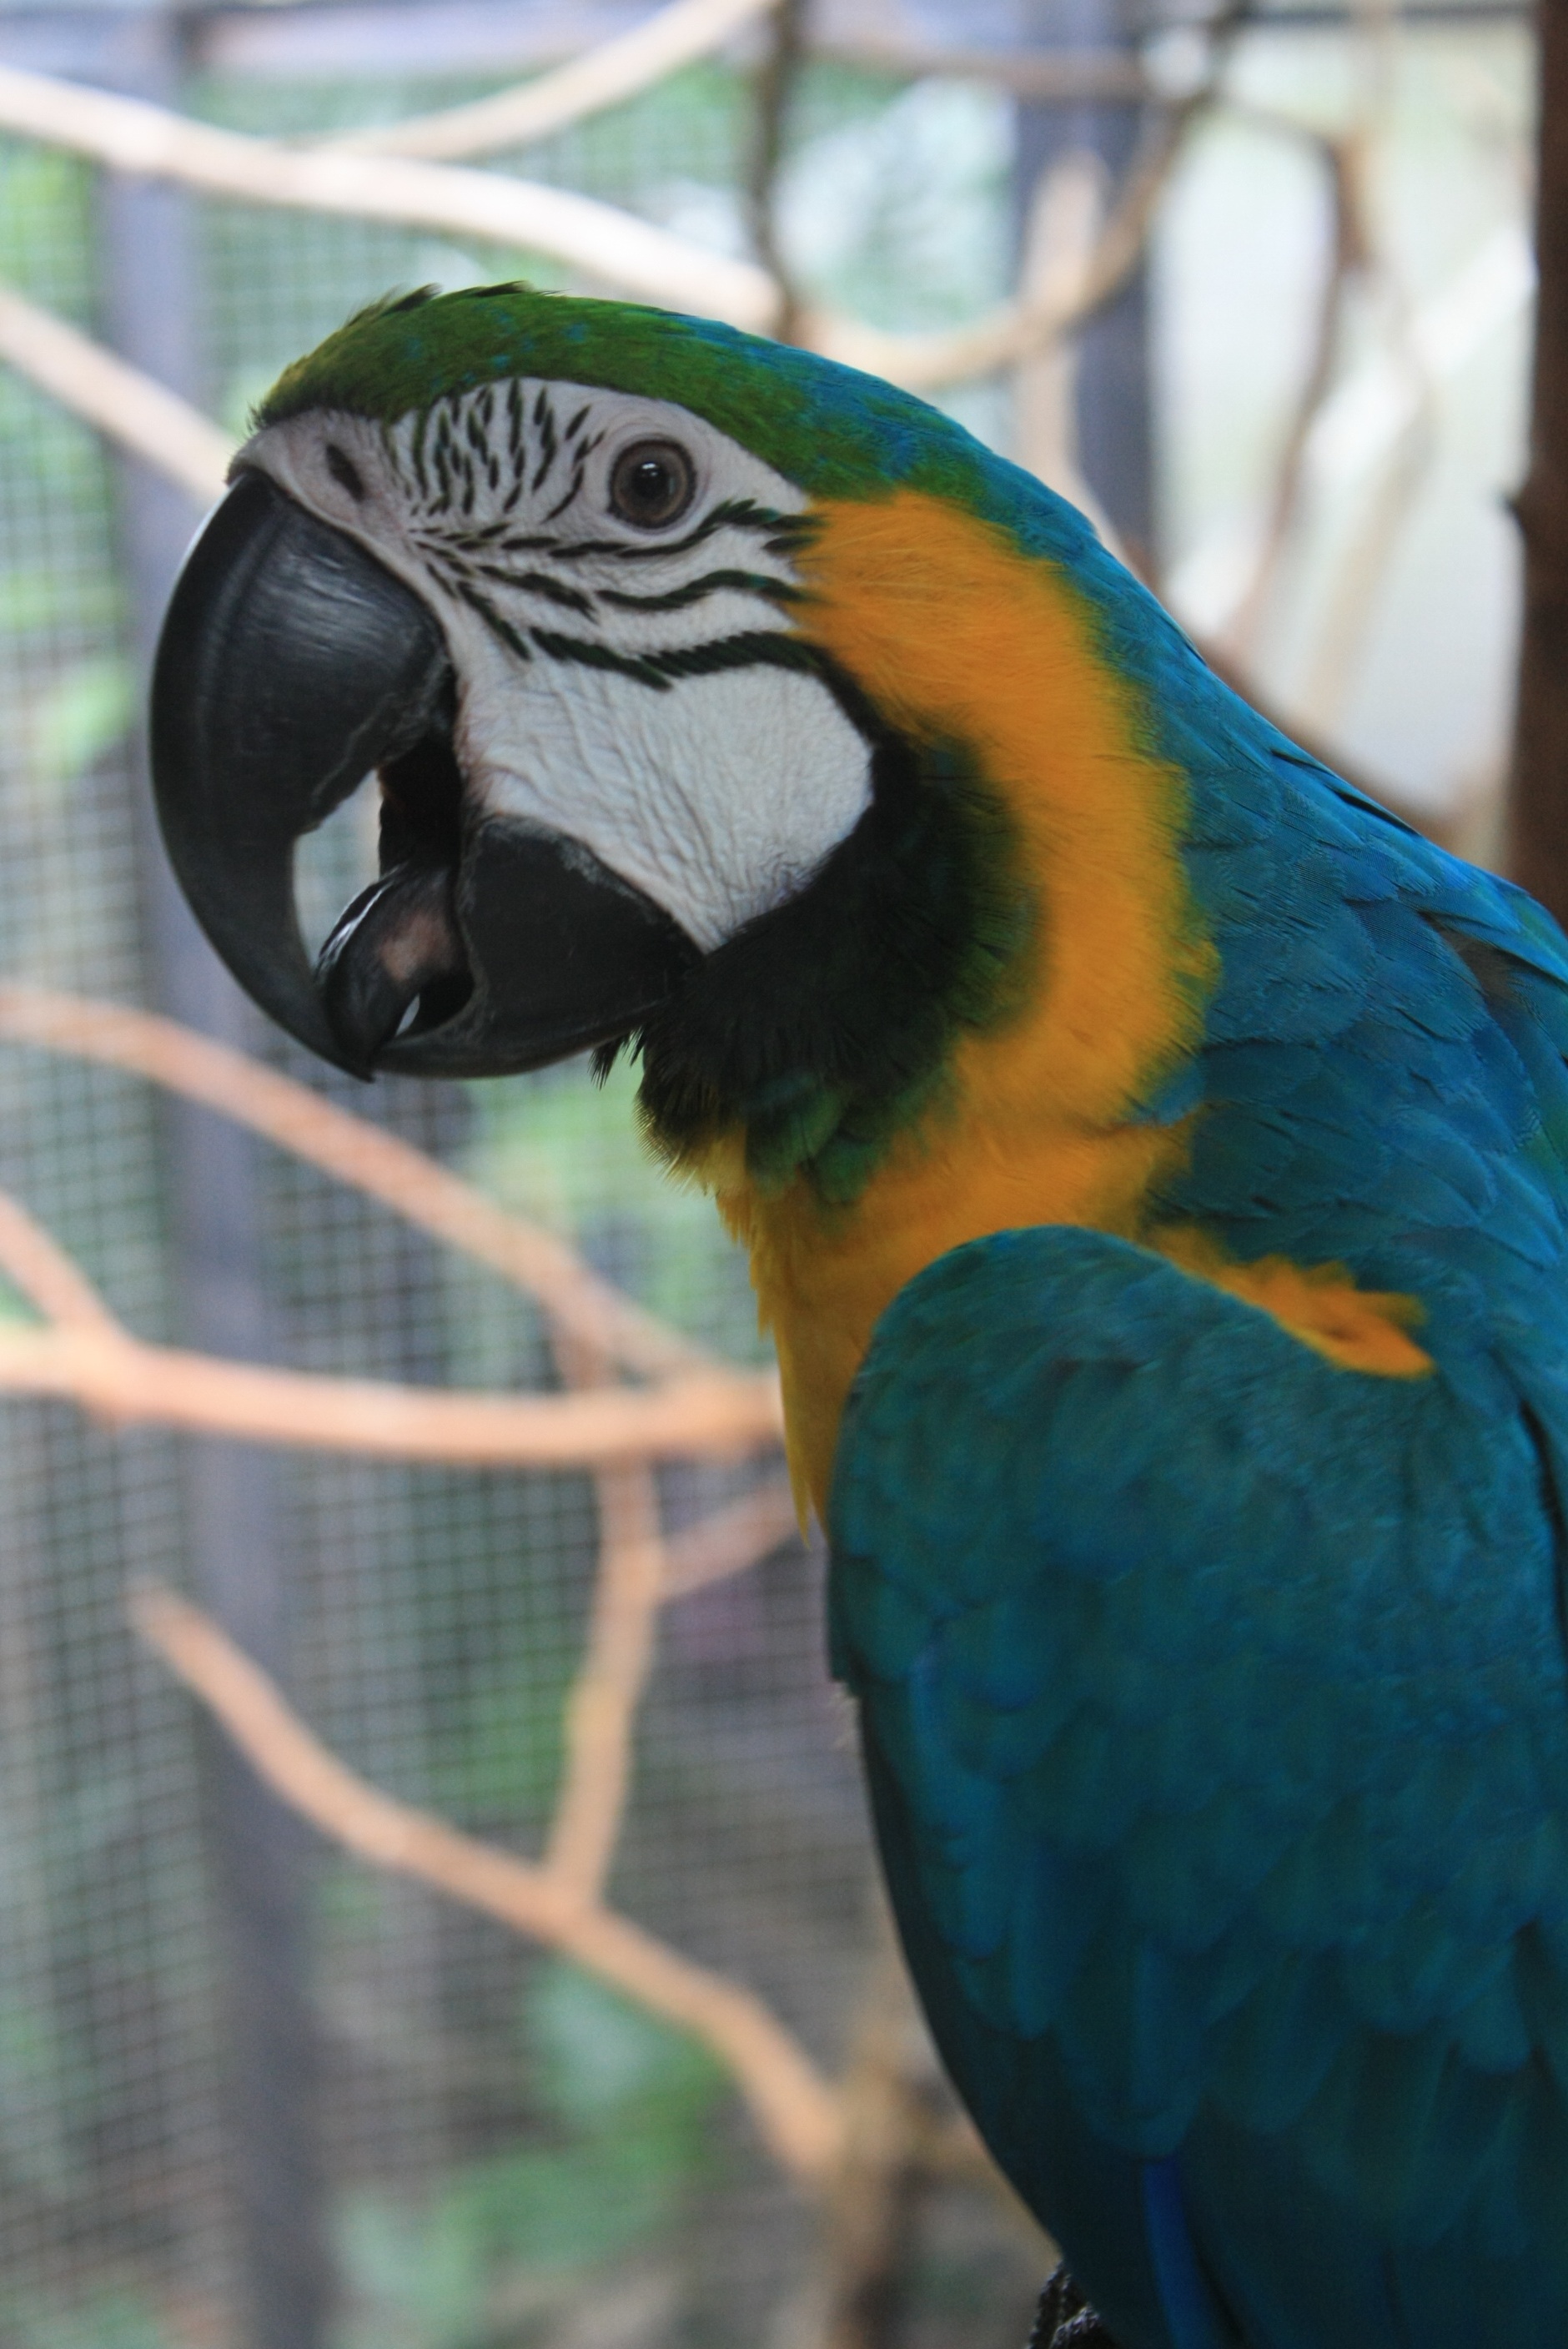
bird, wing, wildlife, beak, blue, fauna, lorikeet, macaw, birds, vertebrate, parrot, parakeet, common pet parakeet